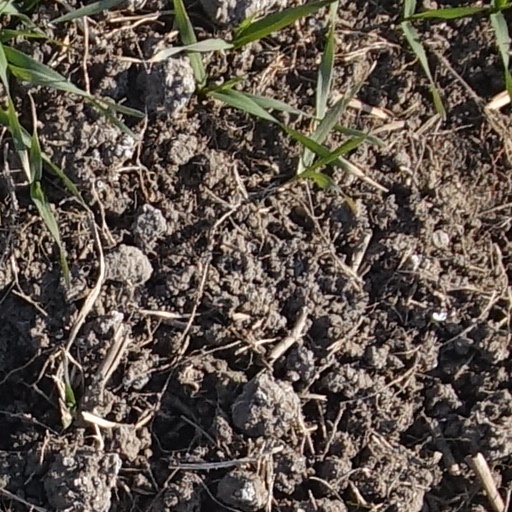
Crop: wheat